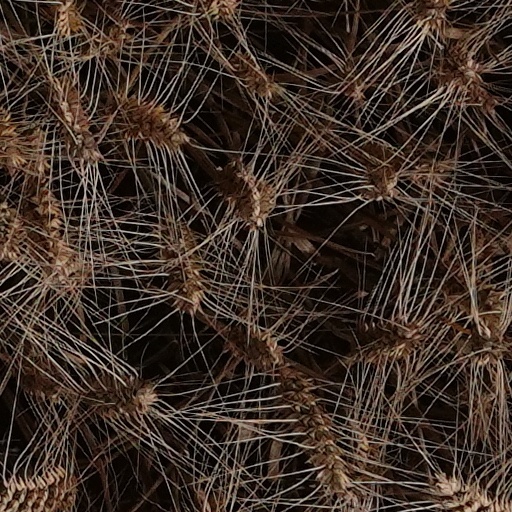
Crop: wheat